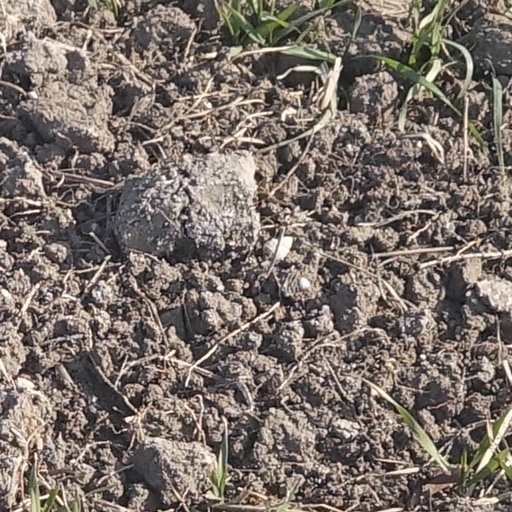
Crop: wheat